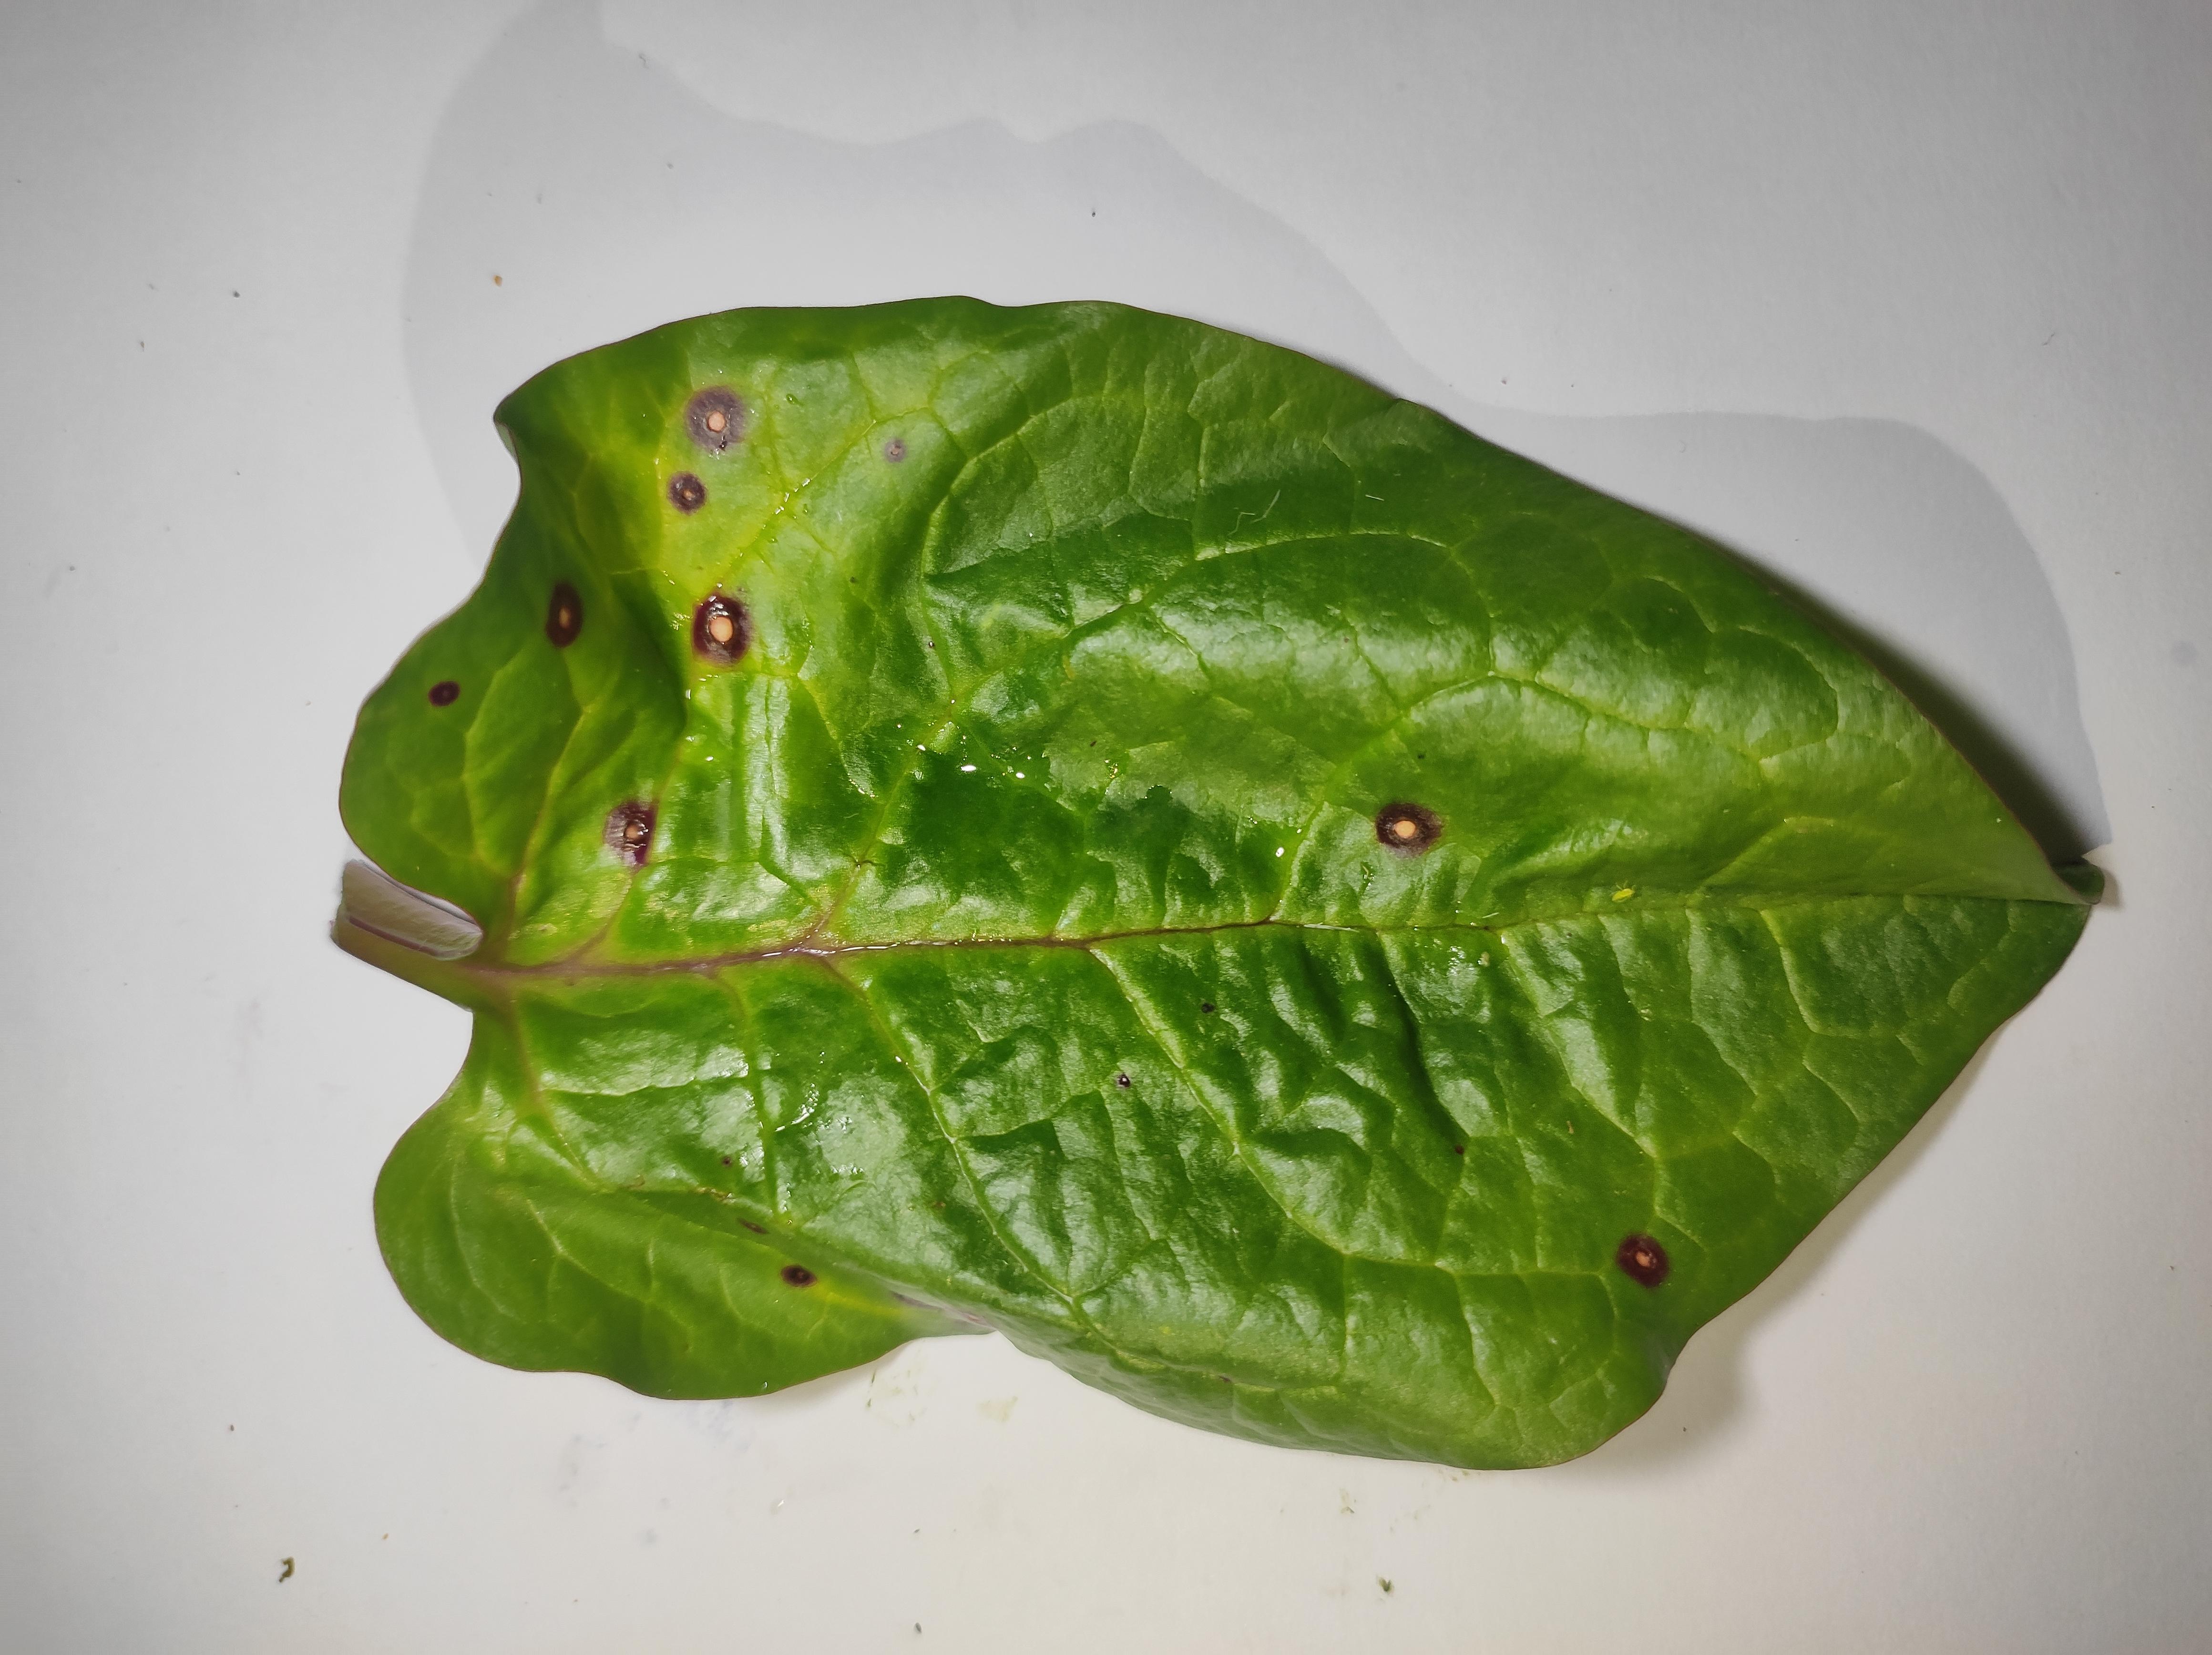
Label: anthracnose_leaf_spot